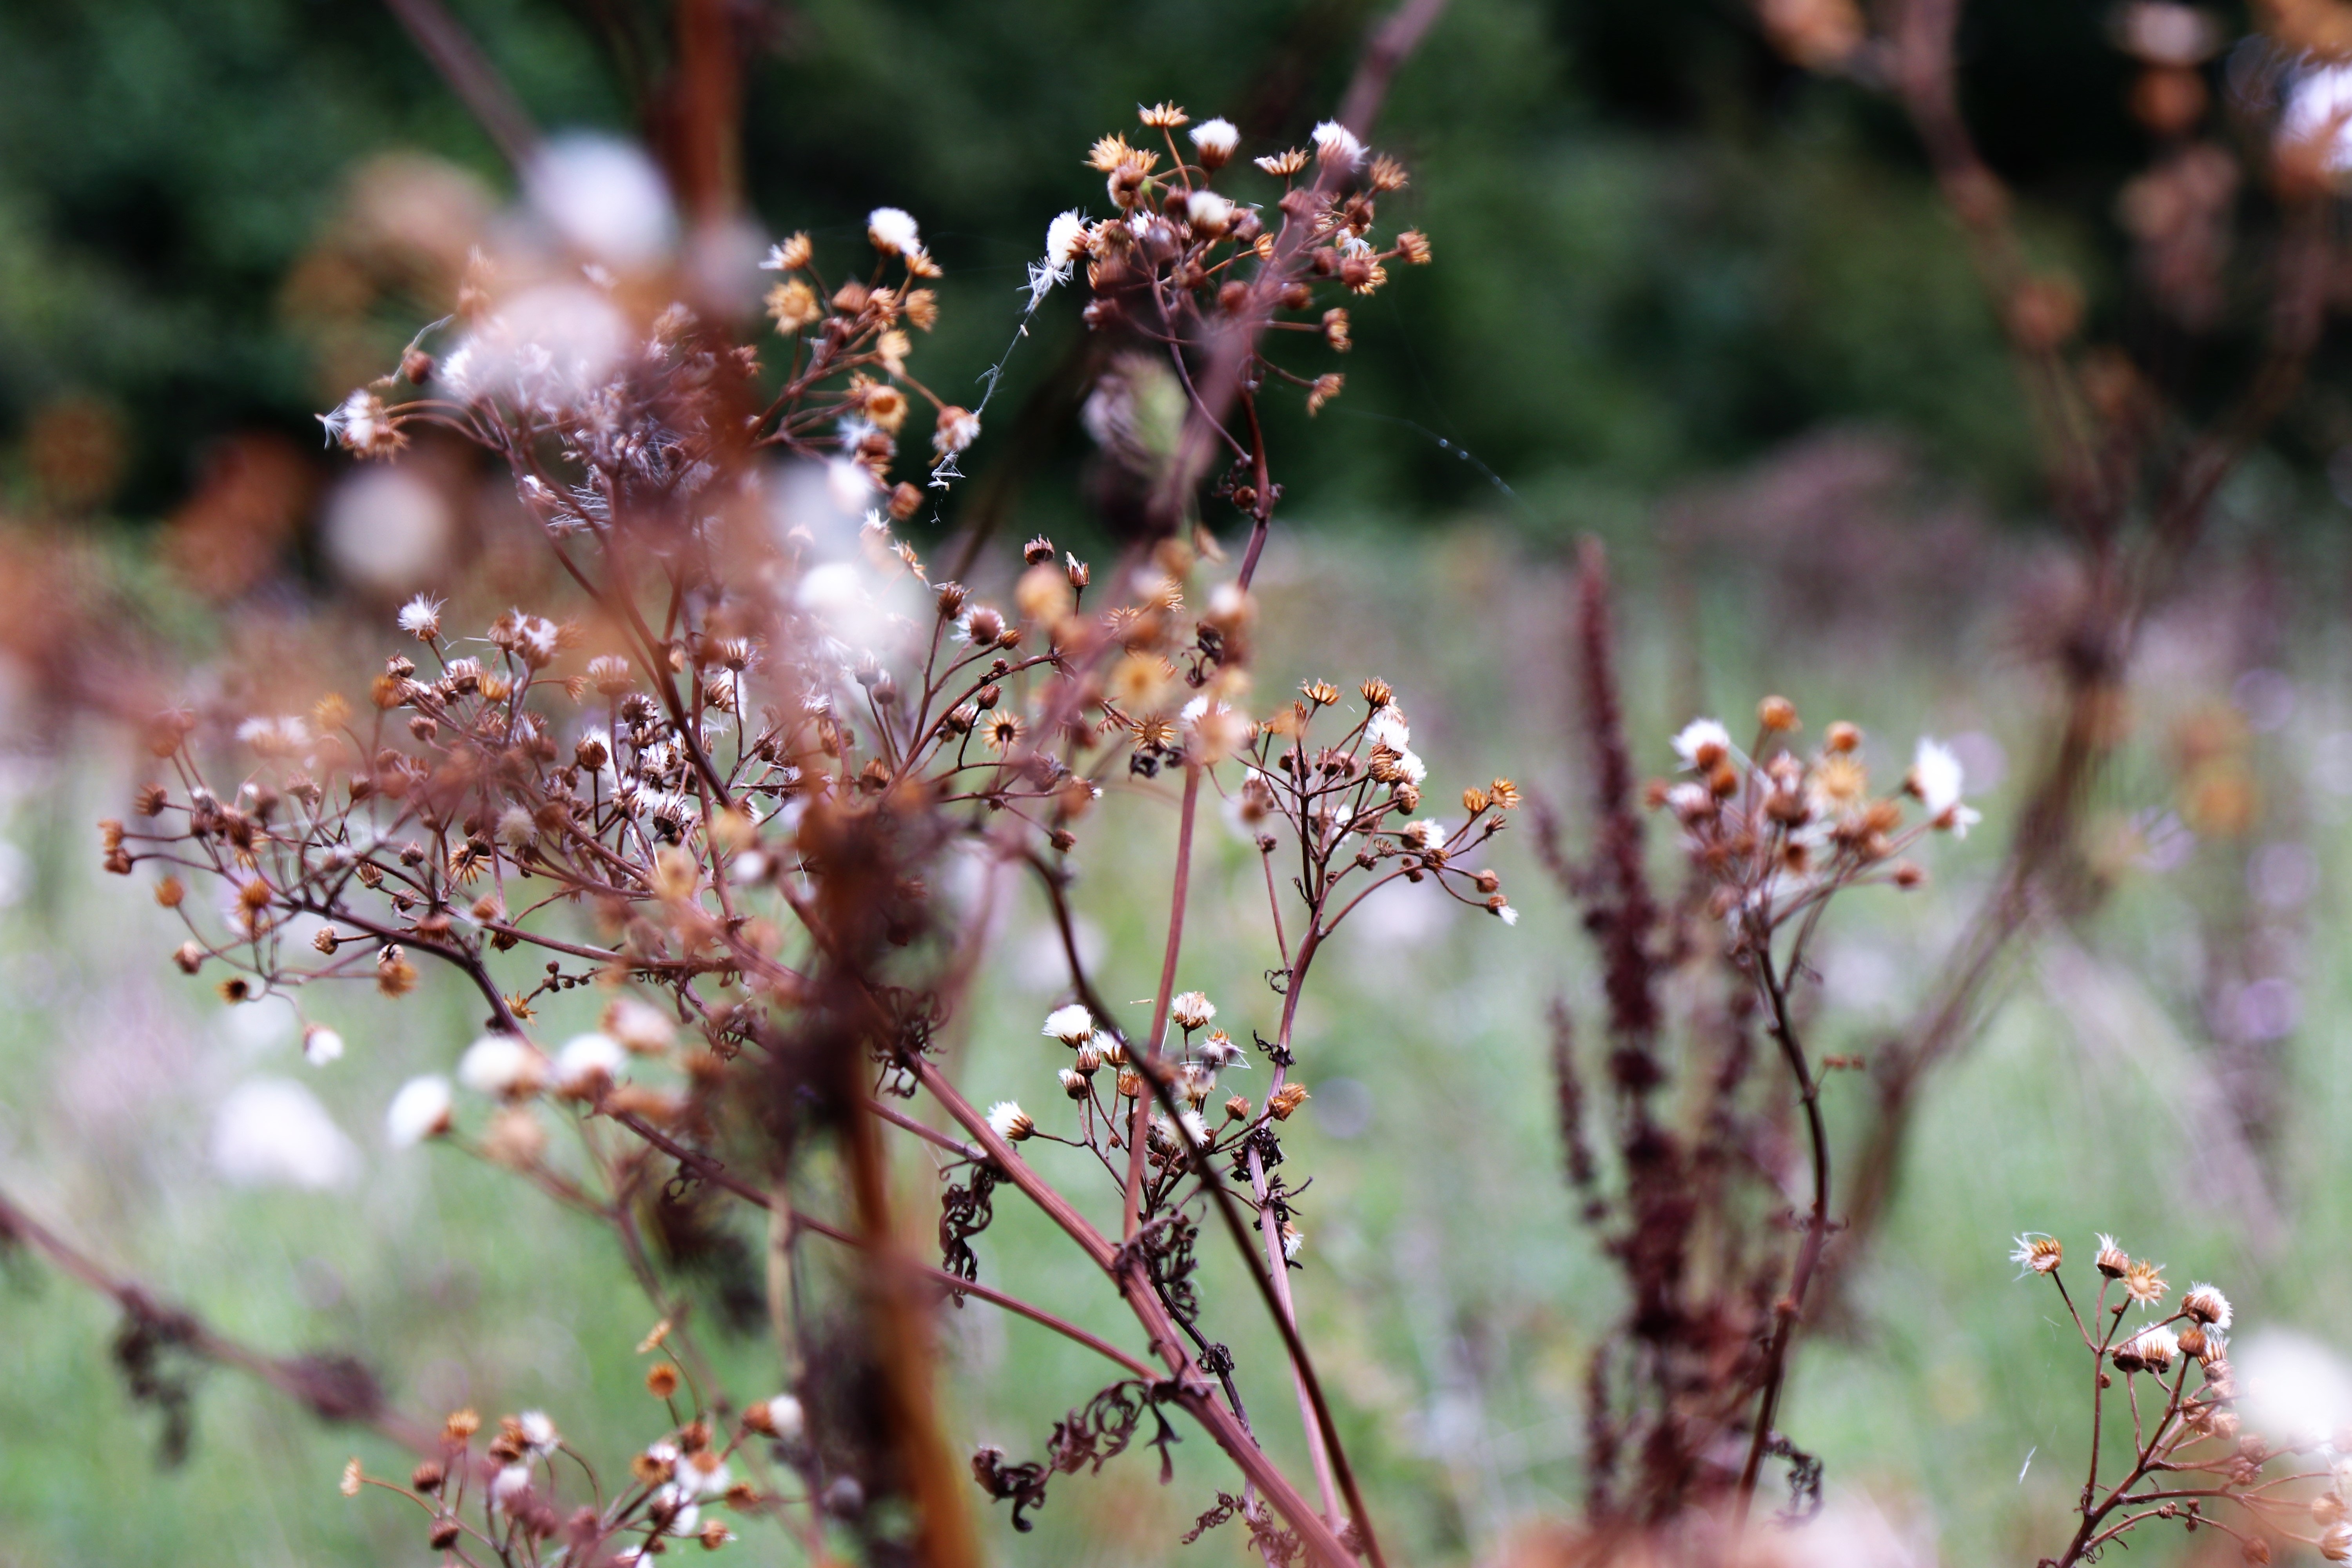
flower, plant, spring, branch, flowering plant, organism, blossom, subshrub, wildflower, smartweed buckwheat family, plant stem, meadowsweet, twig